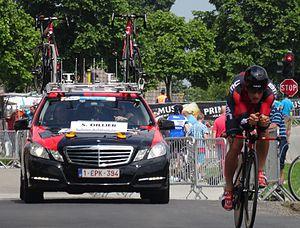
Reportage photographique réalisé le vendredi 30 mai à l'occasion du contre-la-montre individuel de la troisième étape du Tour de Belgique 2014 à Dixmude, Belgique.
Silvan Dillier, né le 3 août 1990 à Baden, est un coureur cycliste suisse, membre de l'équipe AG2R La Mondiale depuis 2018. Il est champion du monde du contre-la-montre par équipes en 2014 et en 2015. Il s'illustre notamment lors de Paris-Roubaix 2018, qu'il termine à la seconde place après plus de 230 km en tête, battu uniquement par Peter Sagan.